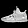
Label: Sneaker